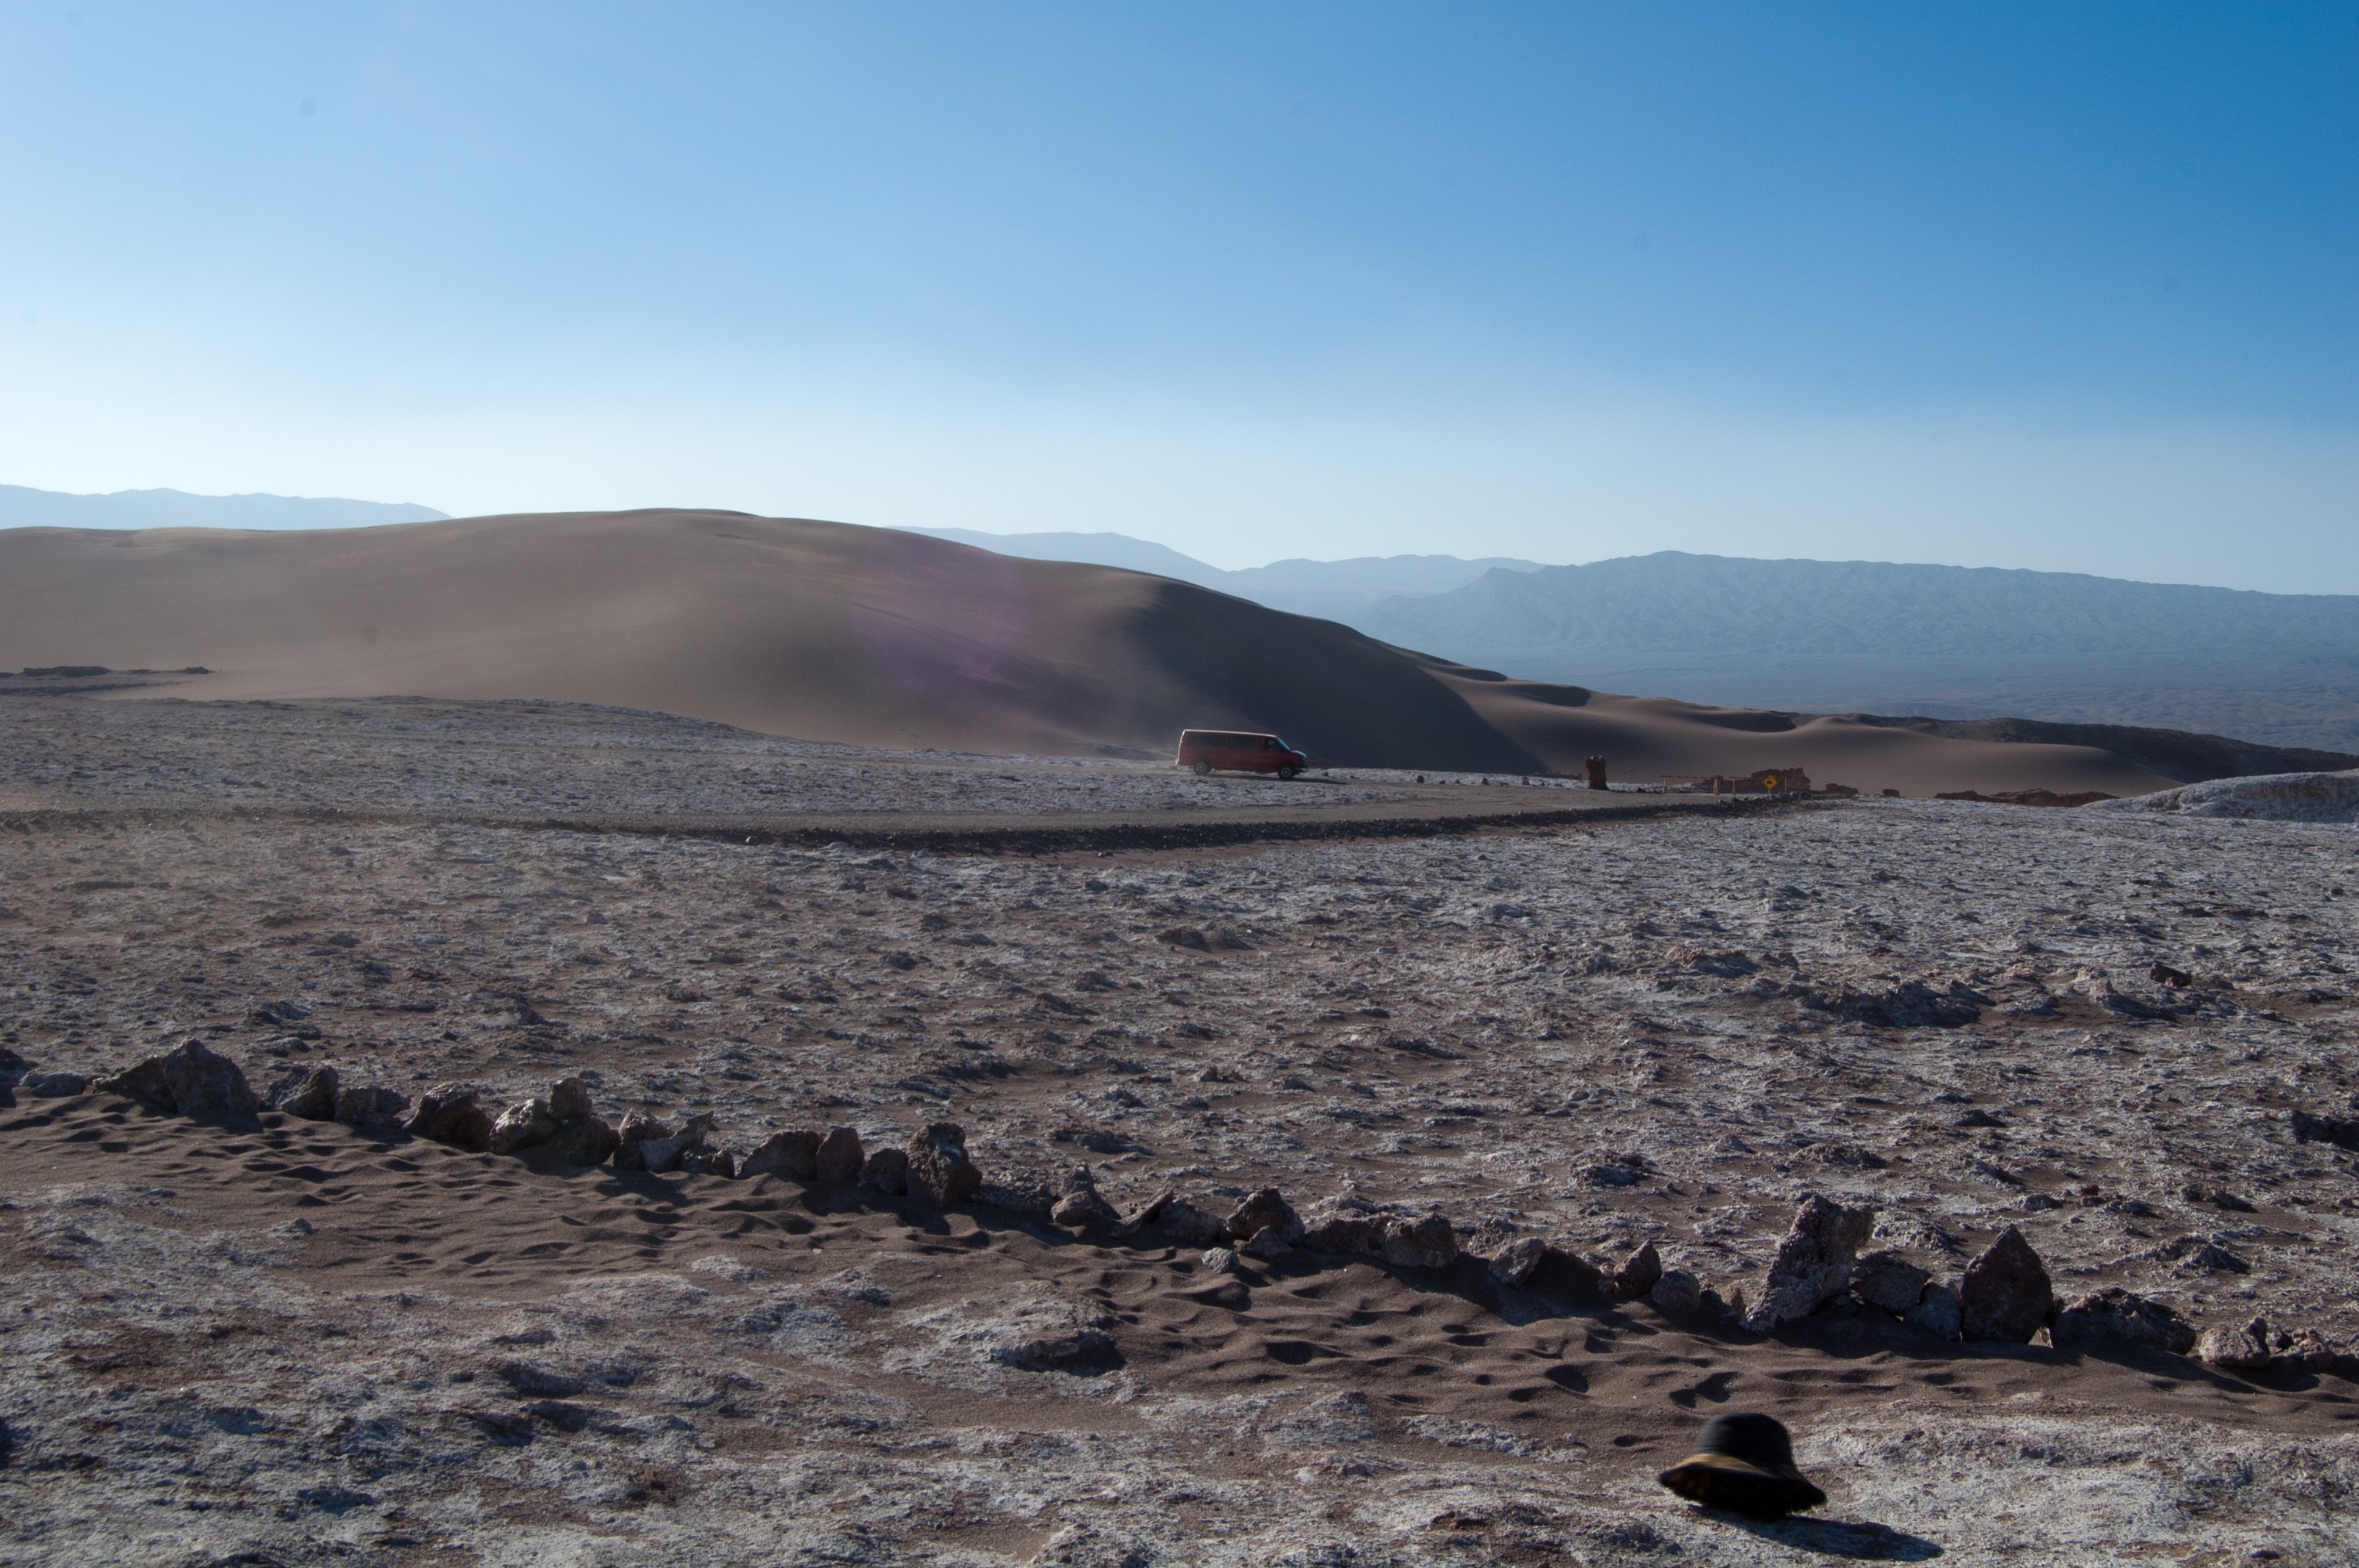
landscape, sea, coast, sand, wilderness, mountain, desert, lake, soil, geology, plateau, habitat, loch, steppe, landform, mudflat, natural environment, geographical feature, aeolian landform, volcanic landform